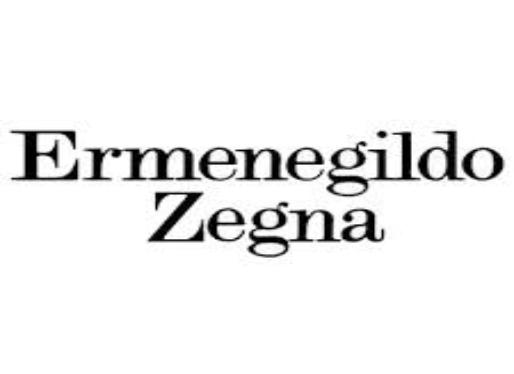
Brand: Ermenegildo Zegna
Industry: Clothes